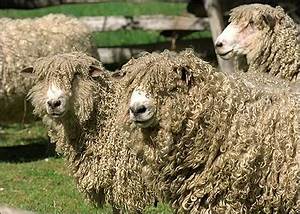
Label: sheep